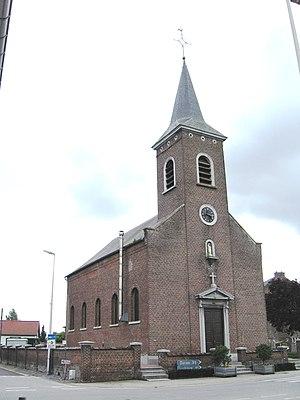
Binderveld est une section de la commune belge de Nieuwerkerken située en Région flamande dans la province de Limbourg.